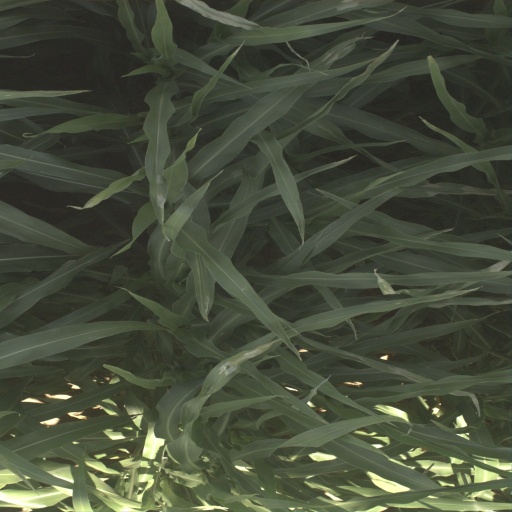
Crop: sorghum